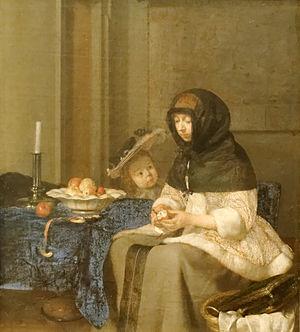
La peleuse de pommes. Gerard ter Borch. Kunsthistorisches Museum, Vienne (Autriche)
L'âge d'or de la peinture néerlandaise est le nom donné à la peinture des Pays-Bas durant le siècle d'or néerlandais, une période de l'histoire de ce pays qui correspond à peu près au XVIIᵉ siècle. Les Provinces-Unies forment alors la nation la plus prospère d'Europe et dominent le commerce, l'art et la science du continent. Les provinces ayant constitué ce nouvel État sont des centres artistiques moins importants que les villes de Flandre, mais les bouleversements et les migrations de populations dus à la guerre de Quatre-Vingts Ans, ainsi que la rupture avec les traditions culturelles monarchiste et catholique, font que l'art néerlandais a besoin de se réinventer entièrement, une tâche qu'il accomplit avec succès.
Le musée d'Histoire de l'art de Vienne de Vienne, en Autriche est un musée d'art considéré comme l'un des premiers musées d'art ancien du monde.
Gerard ter Borch, dit le Jeune, né à Zwolle en 1617 et mort à Deventer le 8 décembre 1681, est un peintre de genre et de portraits néerlandais, actif à Münster et Amsterdam.